Home for Destitute Jewish Children

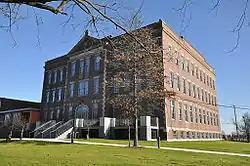

The Home for Destitute Jewish Children is a historic orphanage at 150-156 American Legion Highway in the Dorchester neighborhood of Boston, Massachusetts. It is a three-story Classical Revival brick structure, designed by John A. Hasty and built in 1911. Local Jewish congregations formed the Ladies Helping Hand Auxiliary of the Home for Jewish Children in 1908, which raised the funds to build the orphanage as a replacement for a smaller facility in Roxbury. In 1934 the orphanage was moved to a new facility in Brighton, and this property was sold to another nonprofit which became known later as the Hecht Neighborhood House, which acted as a community center, providing a variety of meeting, classroom, and activity spaces to the area's Jewish community. Hecht House merged with the Young Men's Hebrew Association in 1959. The YMHA-Hecht House sold the property in 1970 to another local community group, the Lena Park Community Development Corporation, which continued to operate it has a community center.